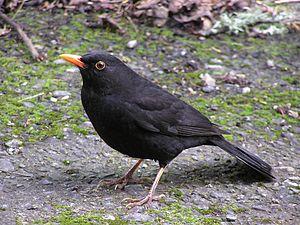
Le Merle noir est une composition de musique de chambre du compositeur français Olivier Messiaen pour flûte et piano. Elle a été écrite et jouée pour la première fois en 1952, c'est la plus courte des œuvres de Messiaen, elle ne dure qu'un peu plus de 5 minutes.